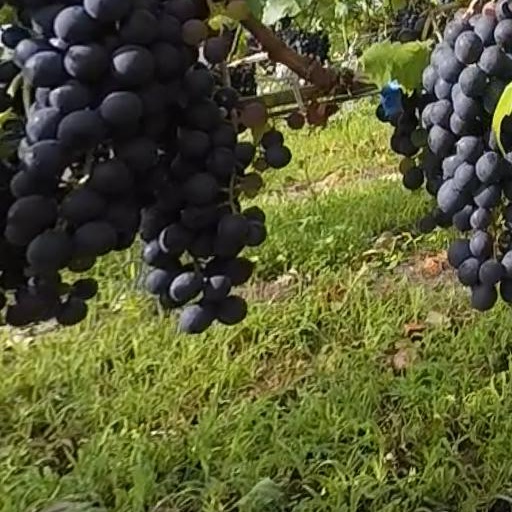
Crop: grape